Helsinki Metro

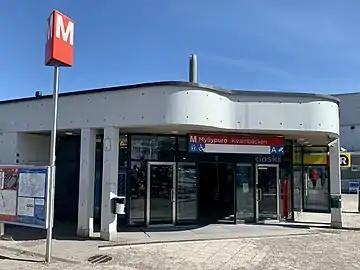
The logo of the Helsinki Metro is a white capital letter M on an orange background. This image shows the entrance to the Myllypuro metro station.

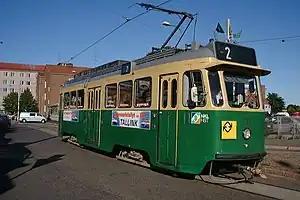
The Karia HM V trams built in 1959 were built with provisions for use on the originally planned light rail-type metro system.

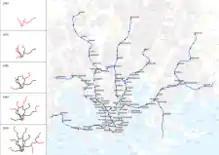
The Metro Commission's 1963 proposal for a metro system in Helsinki. Dark blue = above ground tracks, dashed light blue = underground tracks. Left: proposed construction stages. Basemap from 2018.

The initial motion for building a metropolitan railway system in Helsinki was made in September 1955, though during the five decades beforehand, the idea of a tunneled urban railway for Helsinki had surfaced several times. A suburban traffic committee ("") was formed under the leadership of (1908–1981), and in late 1955, the committee set to work on the issue of whether or not there was truly a need for a tunneled public transport system in Helsinki. After nearly four years of work, the committee presented its findings to the city council.